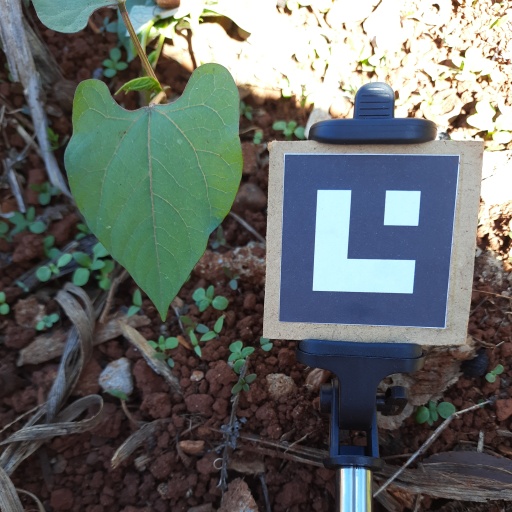
Observations: flat surface, no eating holes, under shade